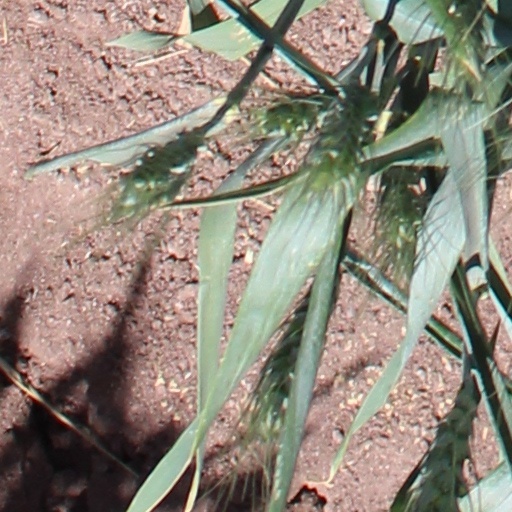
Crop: wheat